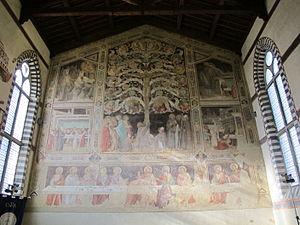
Le musée de l'Œuvre de Santa Croce est le musée de l'Œuvre de la basilique Santa Croce de Florence de la commune de Florence. Il accueille les traces des projets successifs et les œuvres d'art déplacées au cours des siècles dans le couvent franciscain.